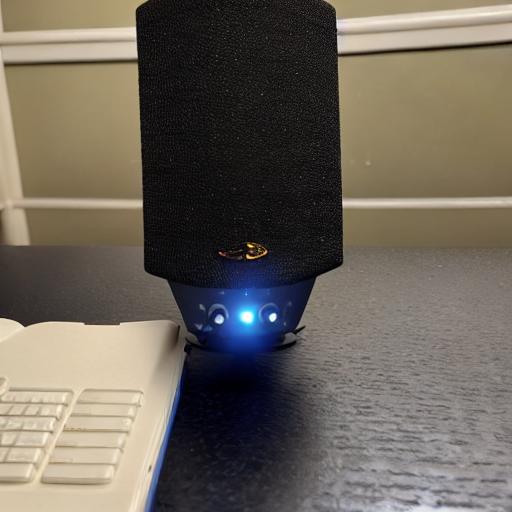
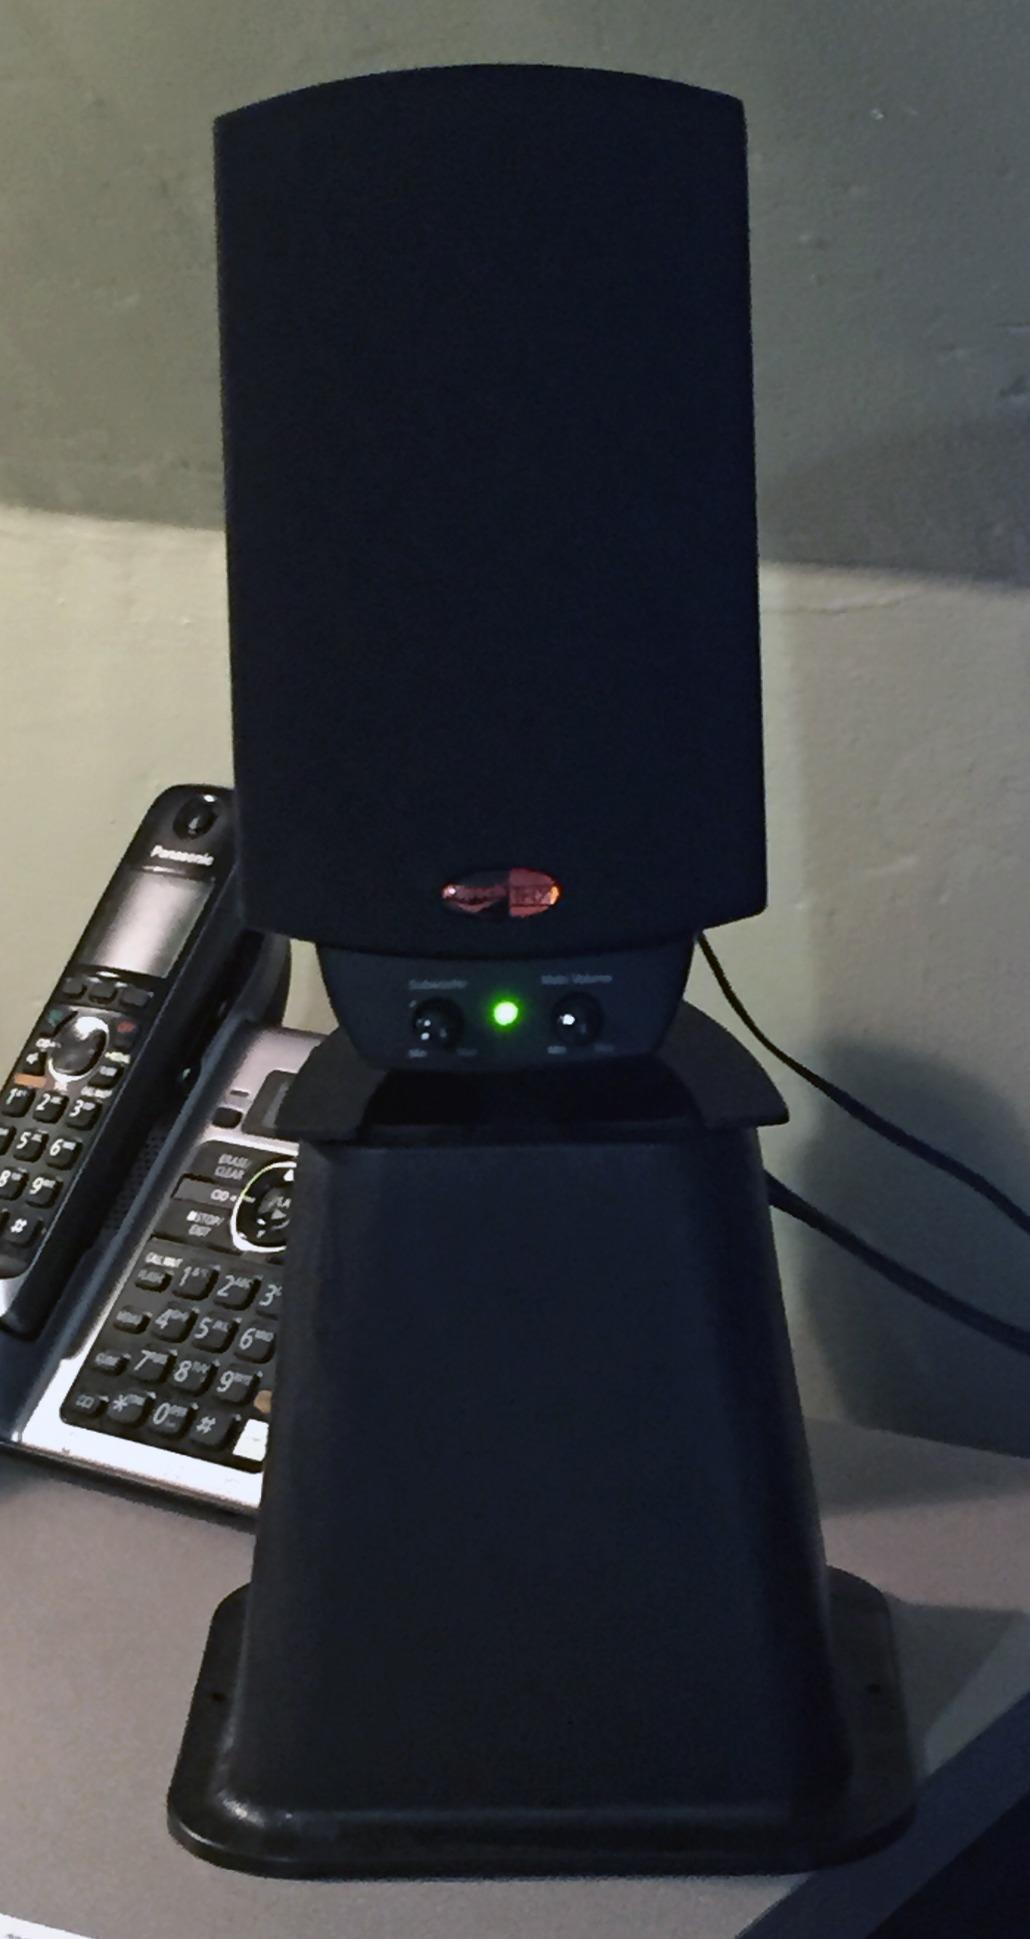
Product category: speaker
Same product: no